Torrent Power

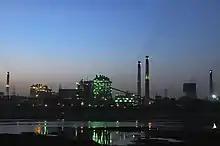
Torrent Power thermal power station at Sabarmati, Ahmedabad. It is one of the oldest thermal plants in India (1934)

Torrent Power has an aggregate generating capacity of 4,838 MW with a unique mix of coal based, gas based, and renewable power plants comprising: